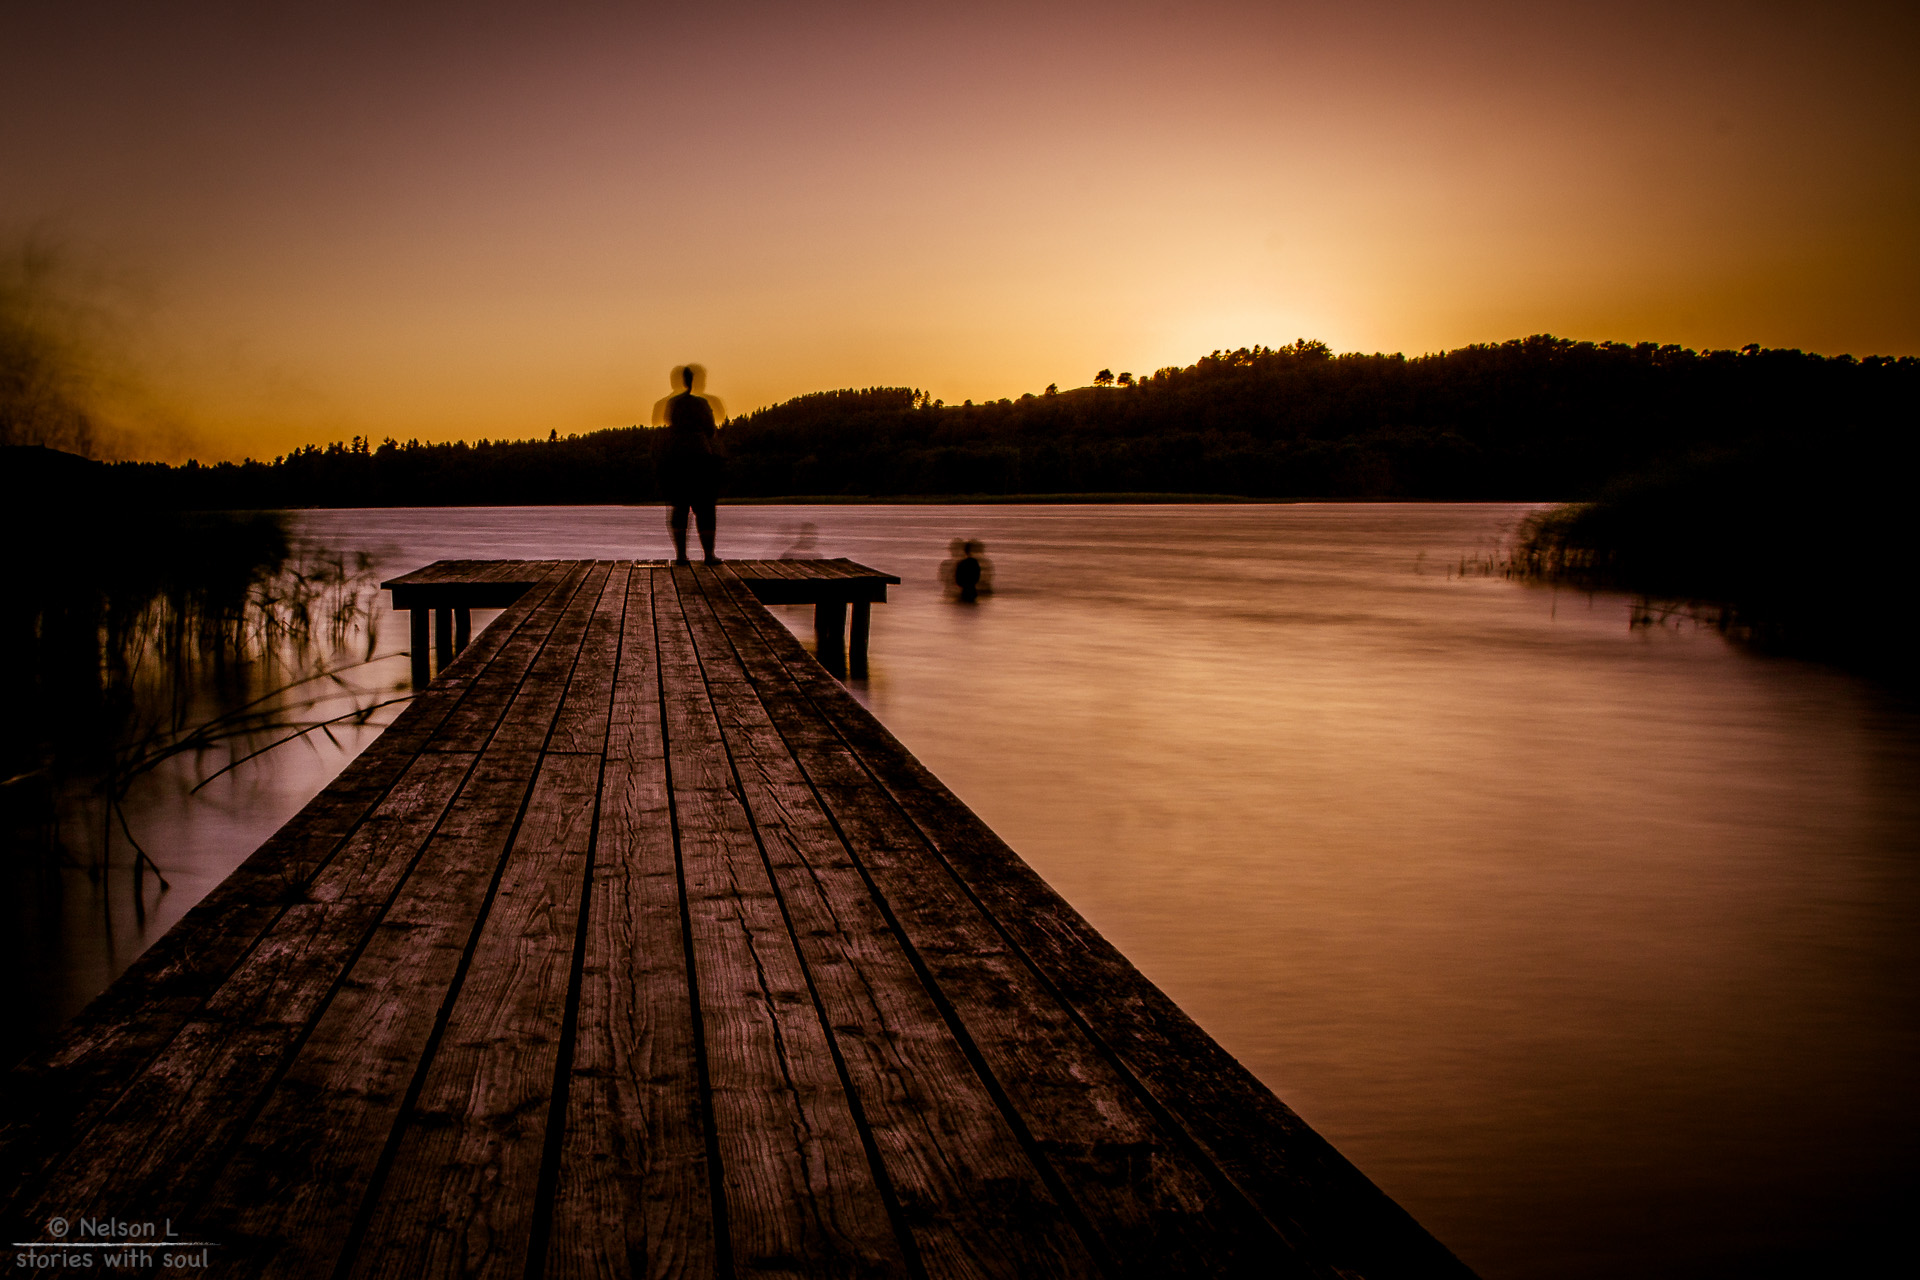
creative, sun, sunrise, sunset, bridge, night, camera, photography, sunlight, morning, lake, dawn, pier, river, explore, dusk, swim, evening, reflection, lens, canon, darkness, harbour, world, flickr, 2014, best, moments, denmark, dinamarca, portugal, fotografie, scene, bath, 600d, nelson, snap, interesting, most, moment, decisive, souls, lourenco, ferias, ry, centraldenmarkregion